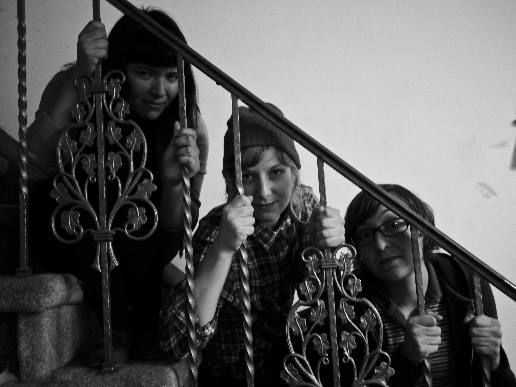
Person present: Yes